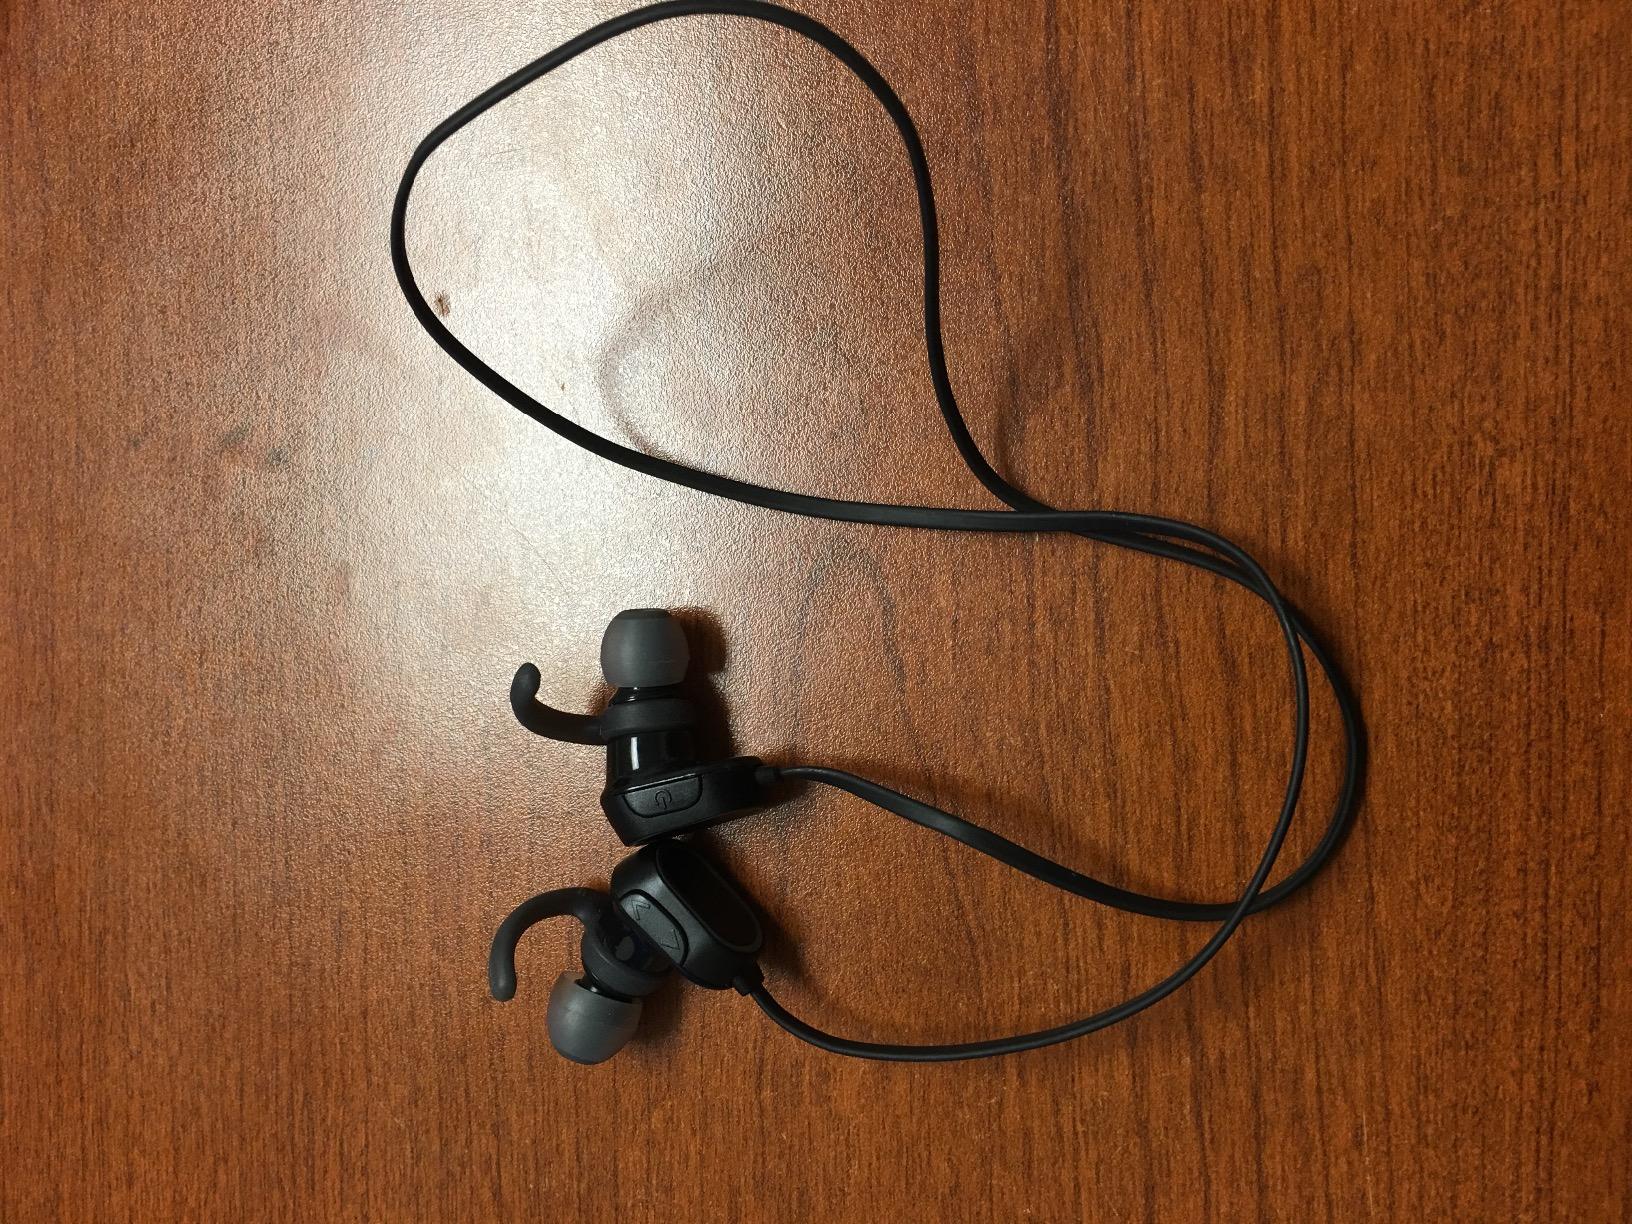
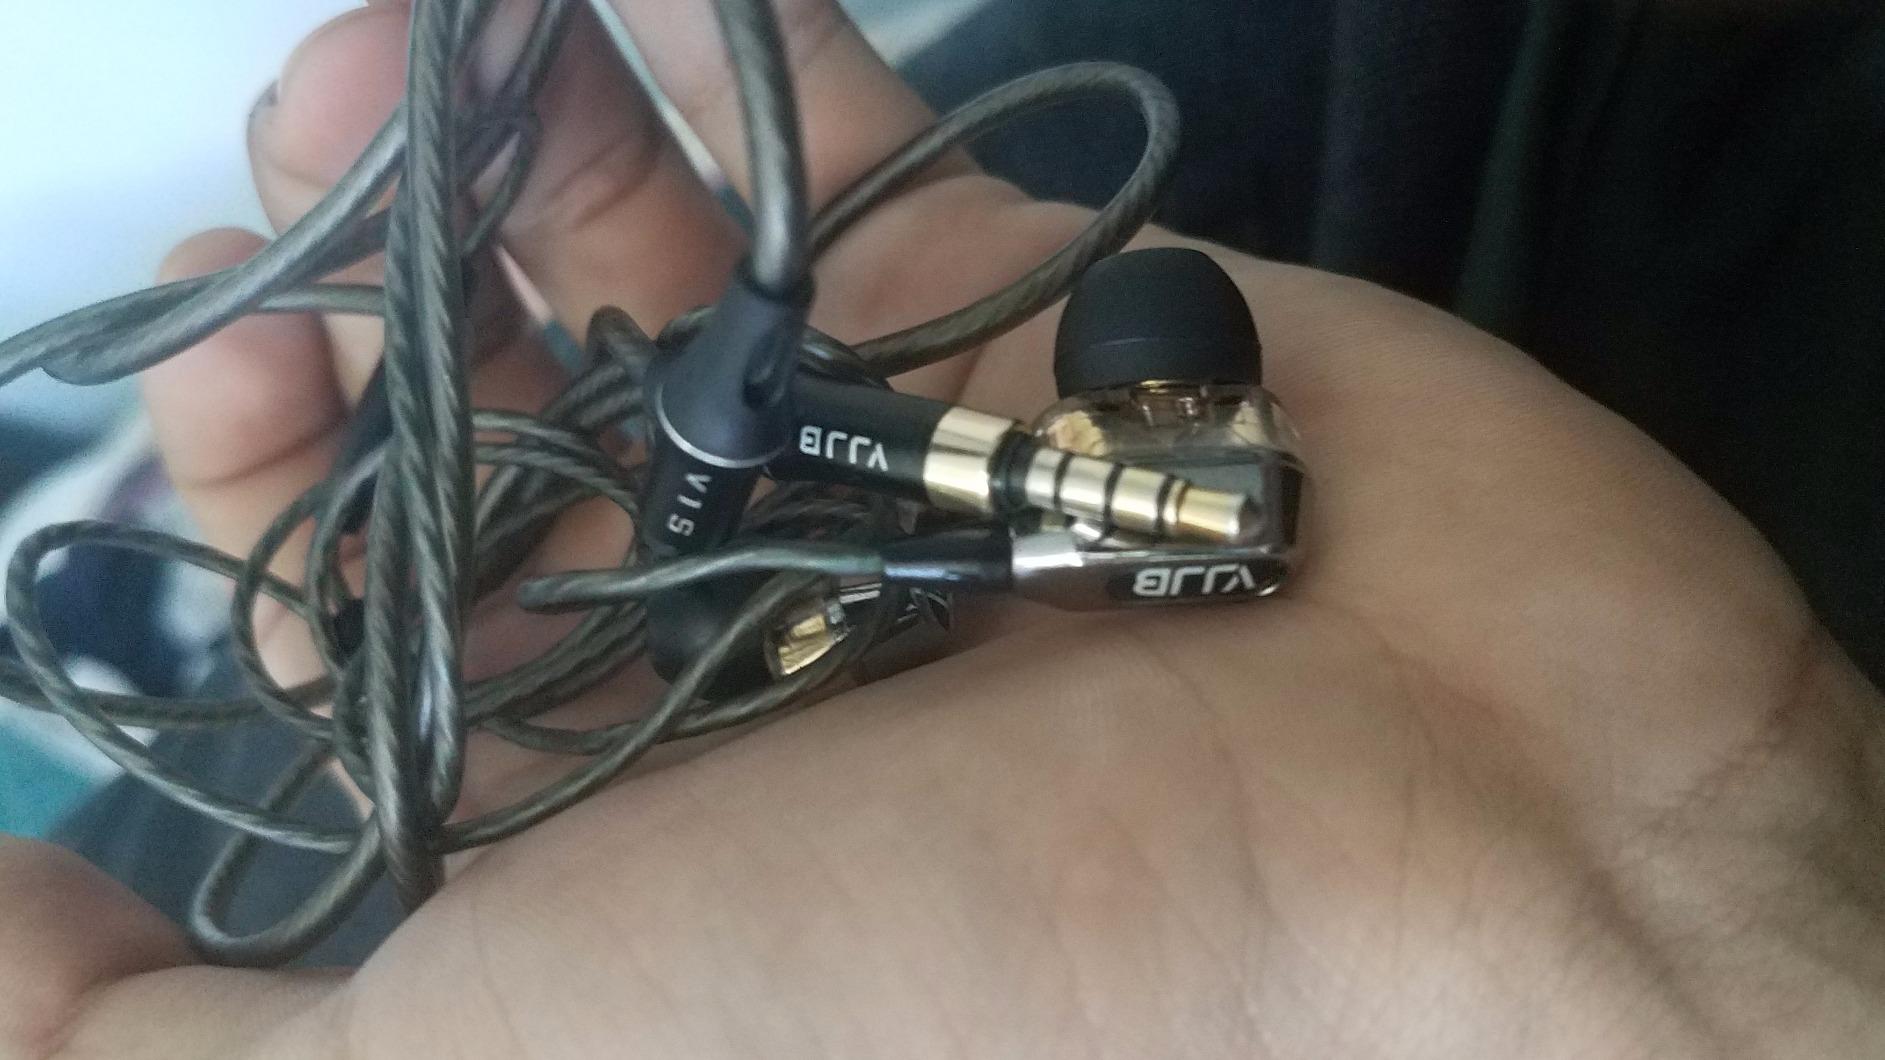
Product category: headphones
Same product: no